Rising Low

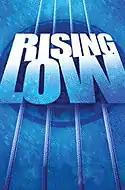

Rising Low is a 2002 documentary film directed by Mike Gordon. It is based on the life and death of Gov't Mule bassist Allen Woody and the making of a double-disc tribute album featuring a host of legendary bass players. In the film, Gordon interviews Woody's family and bandmates and discusses the philosophy and technique of bass playing with bassists including Chris Squire, Les Claypool, John Entwistle, Flea, Bootsy Collins, Mike Watt and Roger Glover.